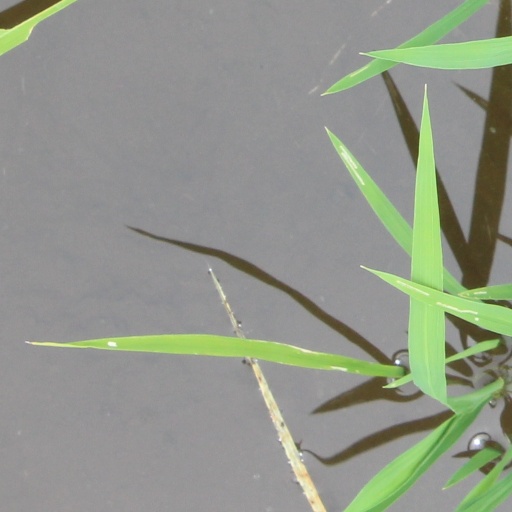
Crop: rice